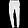
Label: Trouser